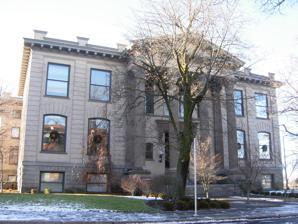
Building: Spokane Public Library - Main
Country: United States of America
Year built: 1905
United States historic place Spokane Public Library U.S. National Register of Historic Places The building in 2007 Location 10 South Cedar, Spokane, Washington Coordinates 47°39′24.3″N 117°25′59″W / 47.656750°N 117.43306°W / 47.656750; -117.43306 ( Spokane Public Library ) Area less than one acre Built 1905 ( 1905 ) Architect Herman Preusse & Julius Zittel MPS Carnegie Libraries of Washington TR NRHP reference No. 82004910 Added to NRHP August 3, 1982 The Spokane Public Library is a historic building in Spokane, Washington . It was designed by architects Herman Preusse and Julius Zittel , and built in 1905. Its construction cost $100,000, with $85,000 coming from Andrew Carnegie . It has been listed on the National Register of Historic Places (NRHP) since August 3, 1982. The library is one of four historic structures at the intersection of First and Cedar.  To the south across First is the Grand Coulee building. To the southeast across Cedar and First is the Eldridge Building . All three are listed on the NRHP. Additionally, the Buena Vista Apartments across Cedar are listed as a secondary contributing property to the Riverside Avenue Historic District , to which the Carnegie Library building is listed as a primary contributing property. References